Modern Romanian

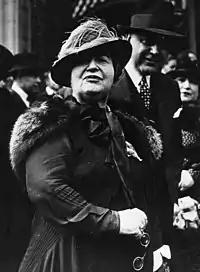
Elena Văcărescu in Paris, 1936. Descendant of the Văcărescu family, she was one of the many writers the aristocratic family gave since the late 18th century.

Between 1711–1716 and 1821, a number of Phanariots were appointed as Hospodars (voivodes or princes) in the Danubian Principalities (Moldavia and Wallachia); the period is known as the Phanariot epoch in Romanian history. The Greek dignitaries and their retinue brought with them significant Greek influence, mainly replacing Old Church Slavonic and Romanian as literary languages. However, the growing influence of French as a prestige language was felt at the conversational level among the educated, opening access to the West. In this context, early writers such as Ienăchiță Văcărescu, Dinicu Golescu, Costache Conachi developed a style combining these influences. Translations from Western writers, for example Vasile Pogor's translation of Voltaire's "La Henriade", became more frequent with this generation.